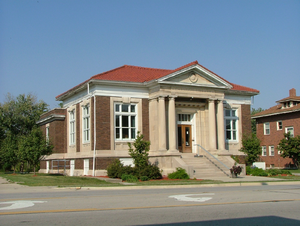
Ridge Farm est un village situé au nord du comté de Vermilion dans l'Illinois, aux États-Unis. Le village est incorporé le 30 juillet 1894.